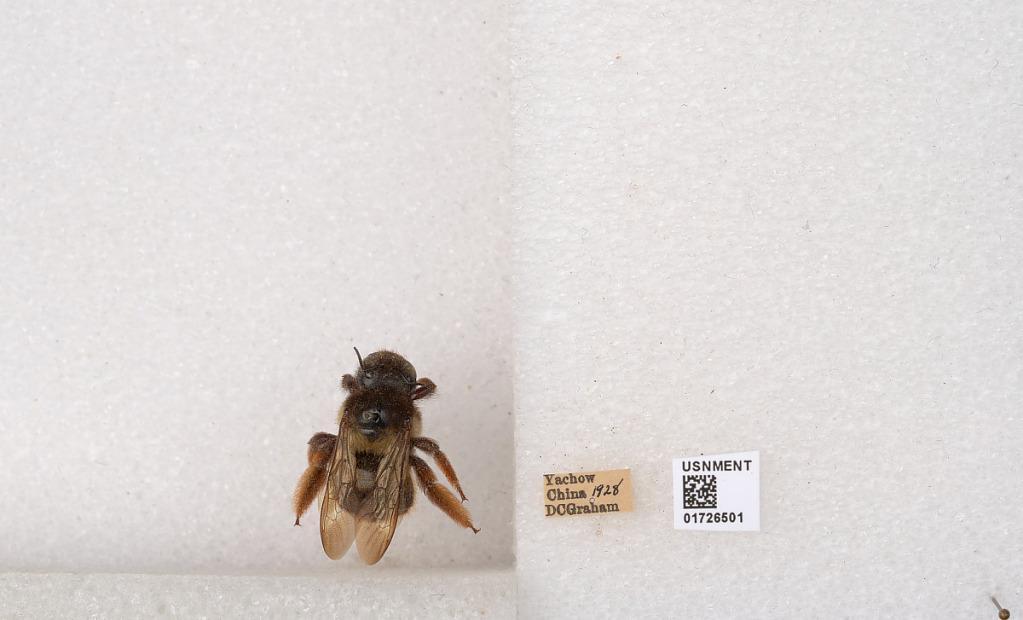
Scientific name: Xylocopa (Mesotrichia) latipes (Drury)
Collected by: D. Graham
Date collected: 1928-1-1
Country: China
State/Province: Sichuan
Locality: Near Yachow